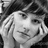
Emotion: neutral